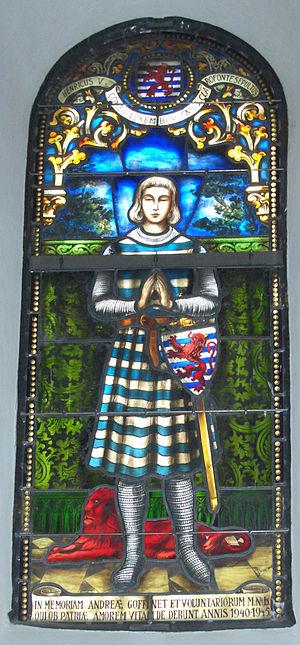
Vitrail de la chapelle de Clairefontaine (Belgique).
Henri V de Luxembourg, dit le Blondel, né en 1216 et mort à Mayence le 24 décembre 1281, fut comte d'Arlon de 1226 à 1264, de Luxembourg, et de La Roche de 1247 à 1281 et comte de Namur de 1256 à 1264. Il était fils de Waléran III, duc de Limbourg, et d'Ermesinde Iʳᵉ, comtesse de Luxembourg.